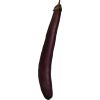
Label: Eggplant long 1